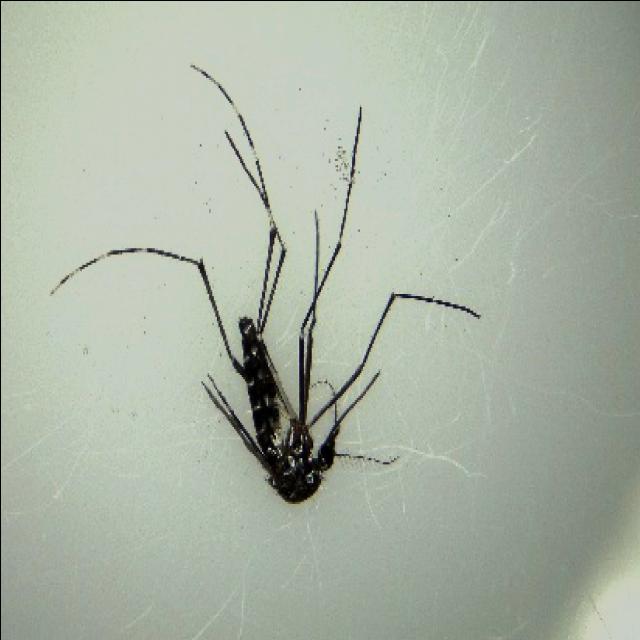
Species: aedes_albopictus